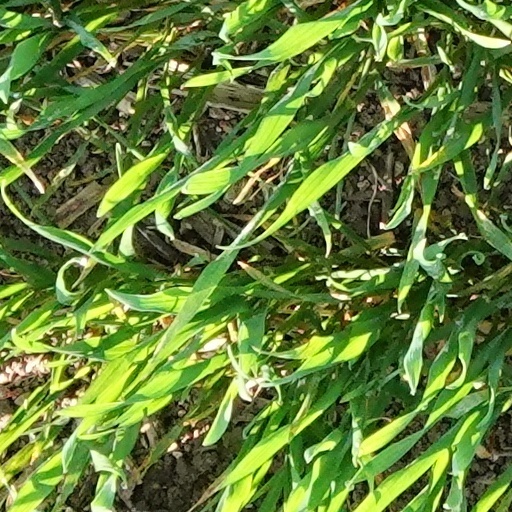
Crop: wheat